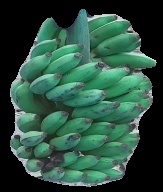
Variety: elakki-bale
Grade: grade3